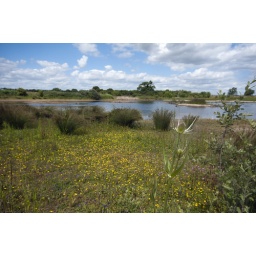
Wild flowers and water in the summer sunshine.